HMS Aigle (1801)

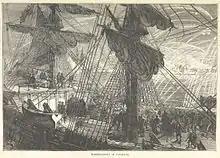
The bombardment of Flushing

"Aigle" was in action again on 22 March 1808 against two large, French frigates; "Italienne" of 40 guns and the 38-gun "Sirene". A squadron comprising "Aigle", the 32-gun frigate , the two seventy-fours HMS "Impétueux" and , and two or three smaller vessels were anchored between the Glénan islands, while being resupplied by a transport convoy. At 15:45, the two French frigates were simultaneously seen to the south-east from "Aigle's" masthead and by the 4-gun British schooner , which was stationed midway between the squadron and the island of Groix. "Aigle" immediately gave chase, and coming within hailing distance at 19:30, Wolfe directed "Cuckoo" to relay to "Impétueux" and "Narcissus", now following two miles behind, his intention to cut off the French ships by sailing between Groix and the mainland.